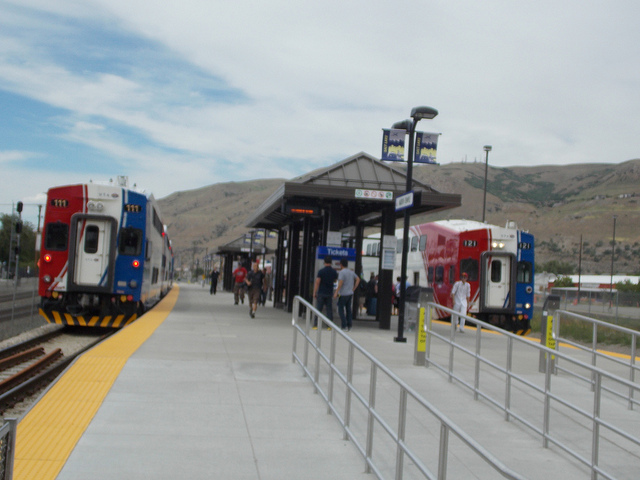
A crowd of people walking towards a train station.

A passenger train pulling into a depot crowded with people.

A train platform with passengers and two stationary trains.